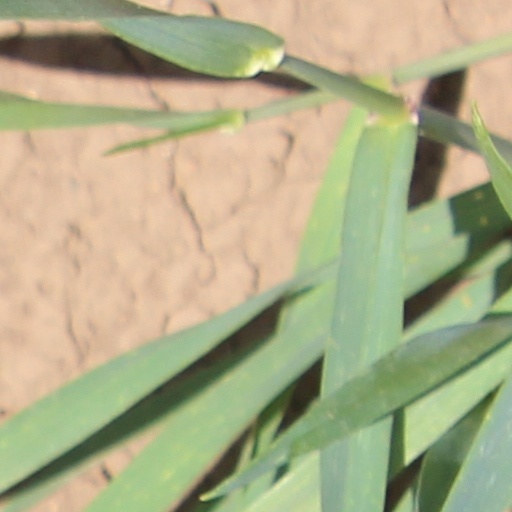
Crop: wheat